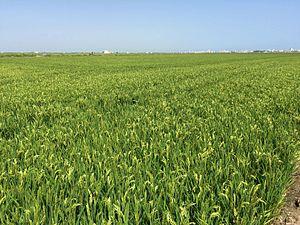
Champ de riz
Valence est une ville d'Espagne, située dans l'est du pays sur la côte méditerranéenne. Fondée en 138 av. J.-C. par le consul romain Decimus Junius Brutus Callaicus sous le nom de Valentia Edetanorum, Valence devient, au Moyen Âge, la capitale du royaume de Valence.
Le parc naturel de l'Albufera est un site naturel d'Espagne situé à dix kilomètres au sud de Valence, dans l'horta, autour de l'albufera, une lagune d'eau douce en bordure de la Méditerranée, avec laquelle elle communique.